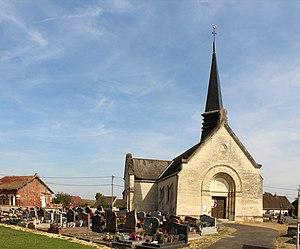
Bailly est une commune française située dans le département de l'Oise en région Hauts-de-France. Ses habitants sont appelés les Baillotins.